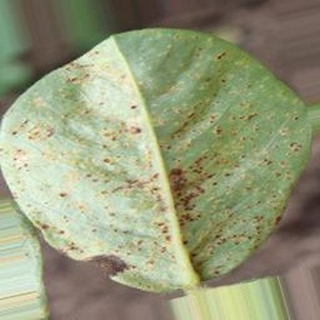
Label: groundnut_rust